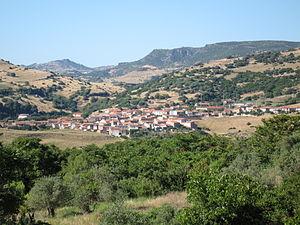
Mara est une commune italienne de la province de Sassari dans la région Sardaigne en Italie.